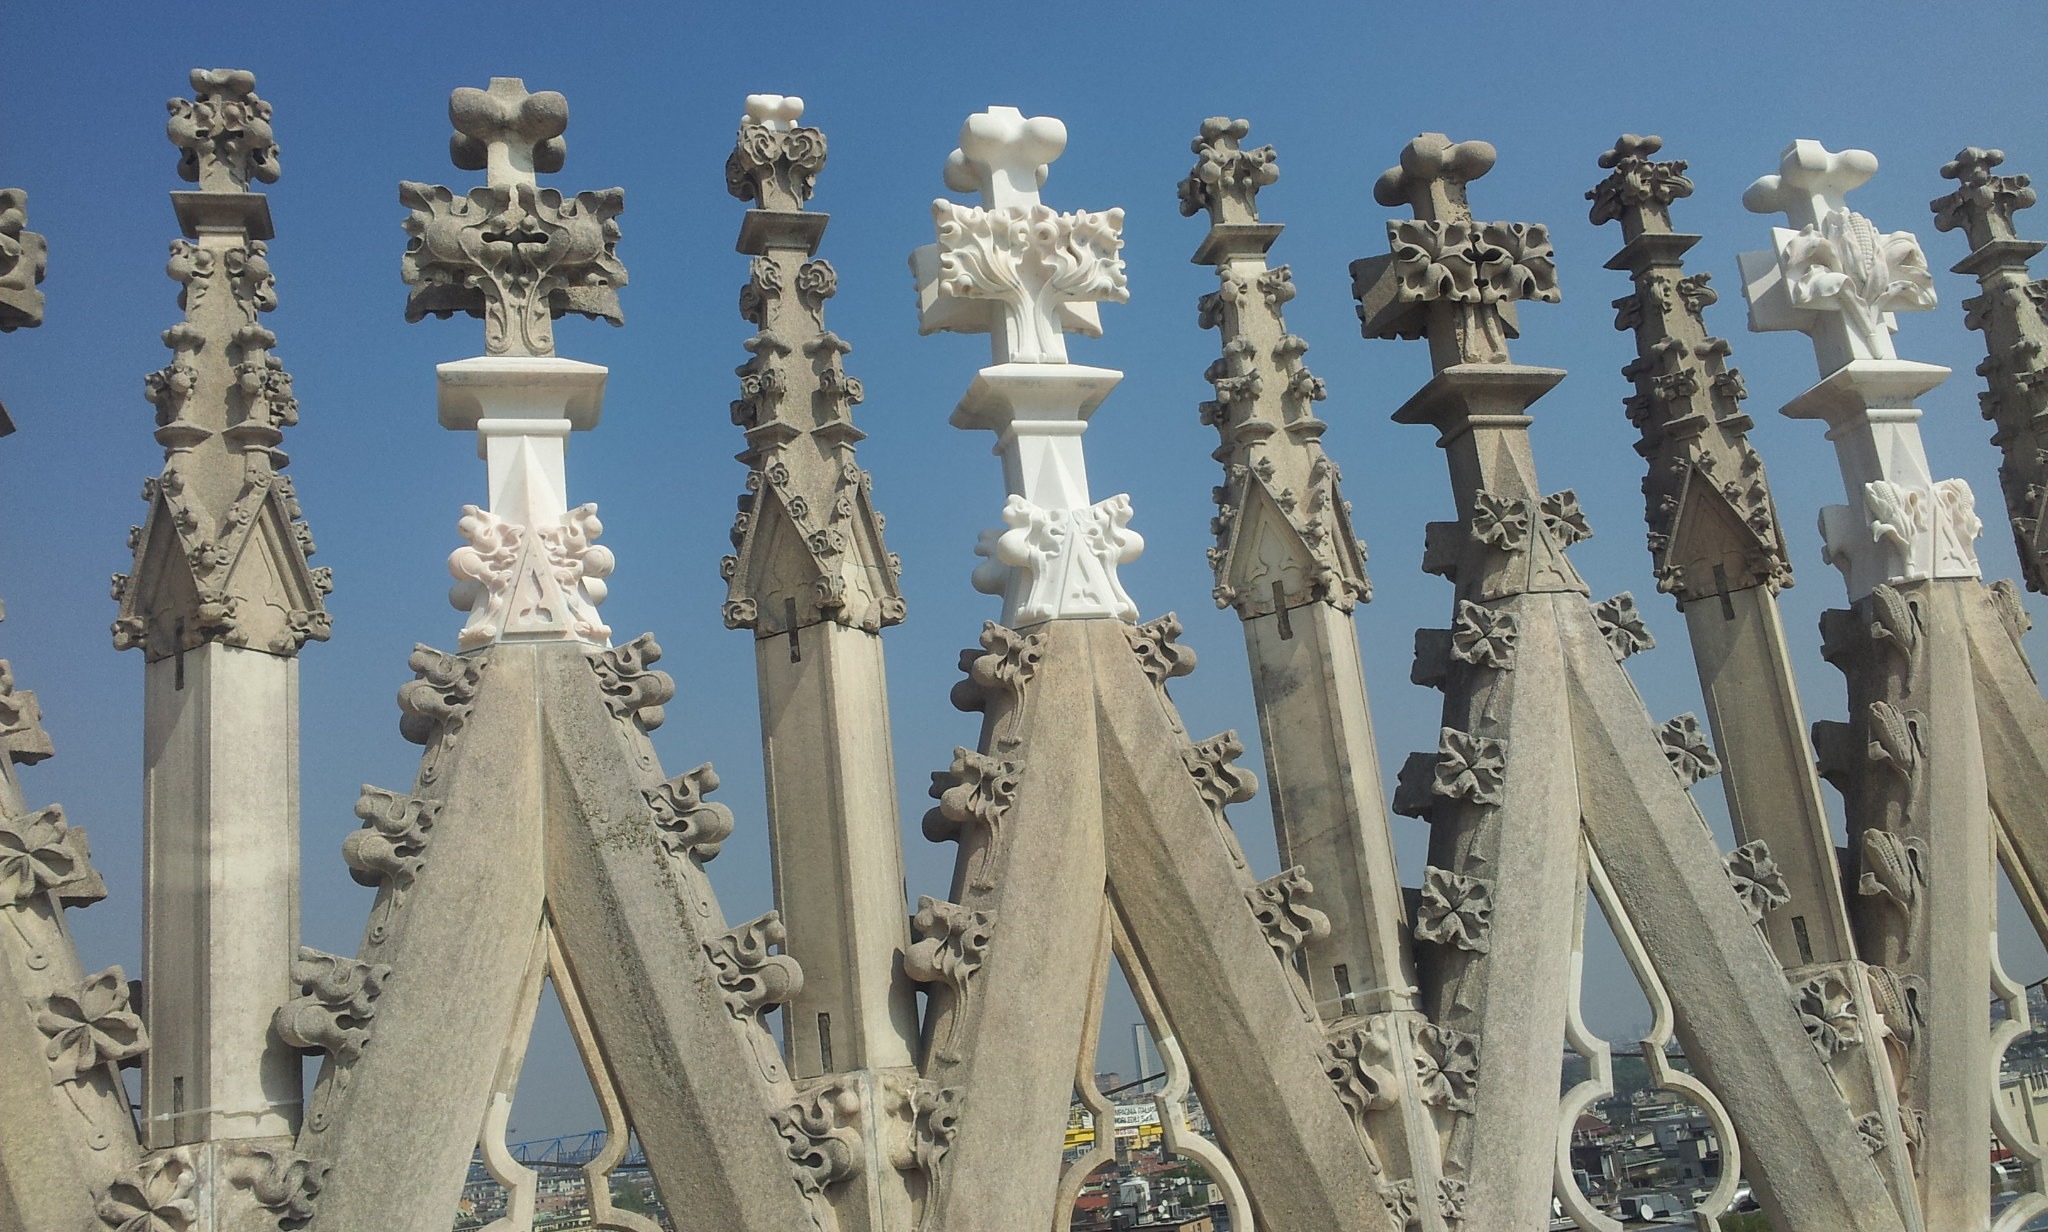
architecture, structure, building, old, city, statue, column, mast, landmark, cathedral, historic, tourism, sculpture, design, spire, dome, aged, architecture design, ancient history, baluster